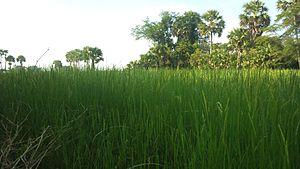
La province de Svay Rieng est une province du sud-est du Cambodge dont la capitale est la ville homonyme.